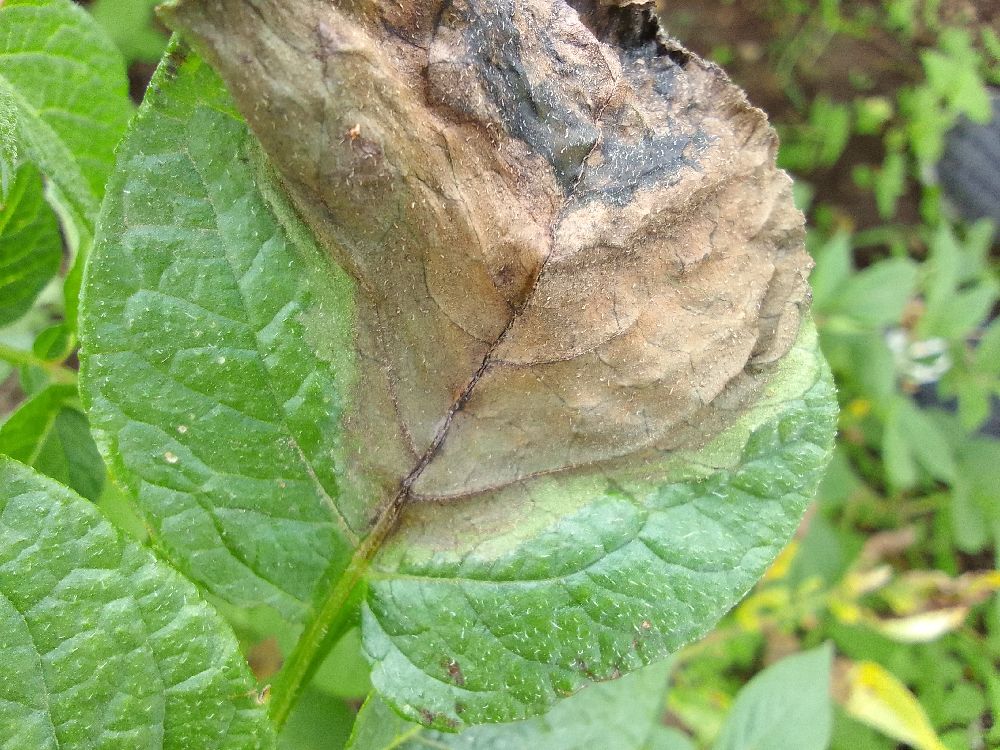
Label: Late blight